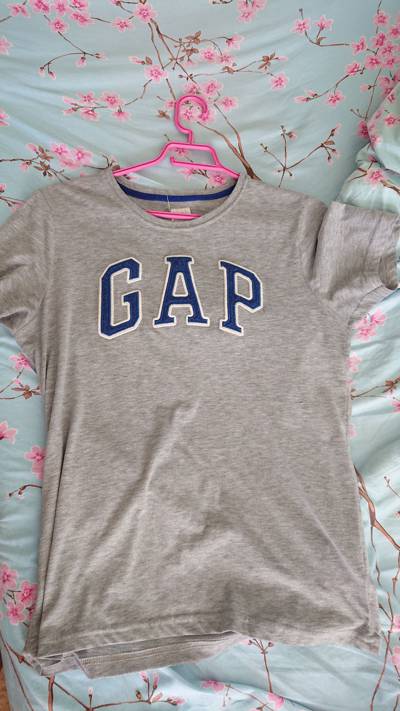
Waste category: clothes